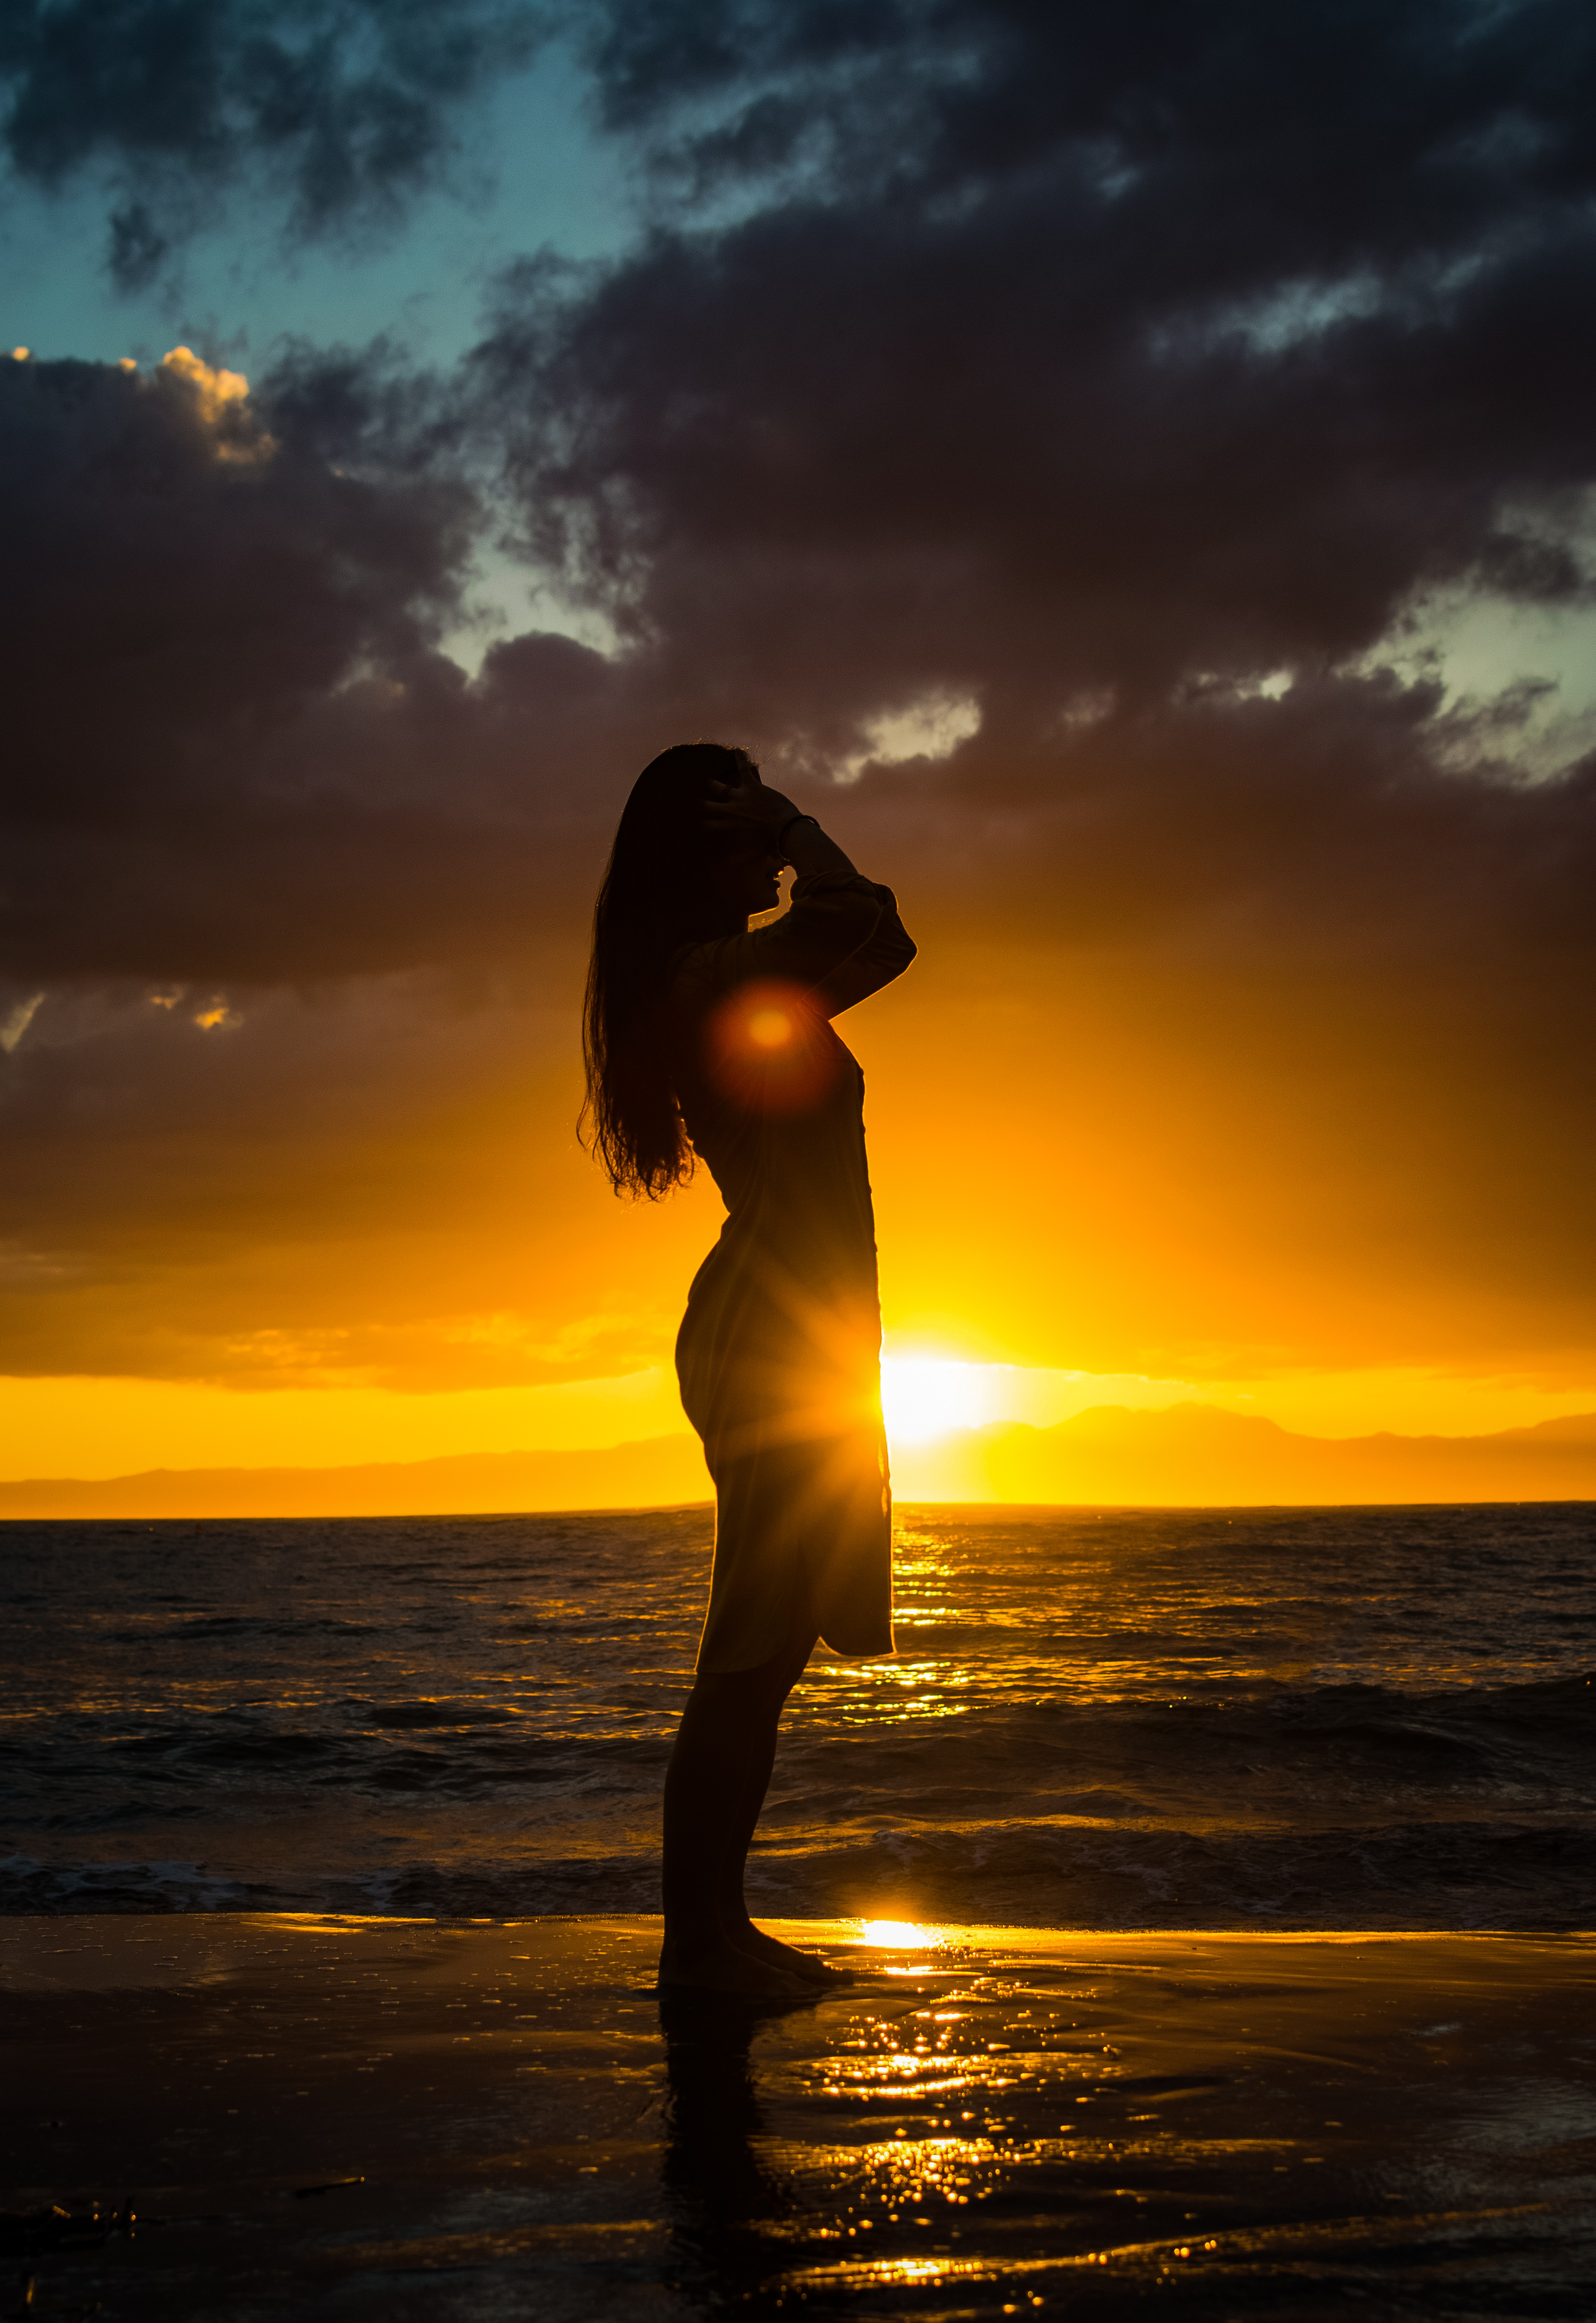
girl, People in nature, sky, water, silhouette, sunset, sea, ocean, horizon, backlighting, beach, cloud, wave, photography, human, sunlight, sunrise, happy, coast, evening, dusk, calm, sun, tropics, vacation, flash photography, reflection, afterglow